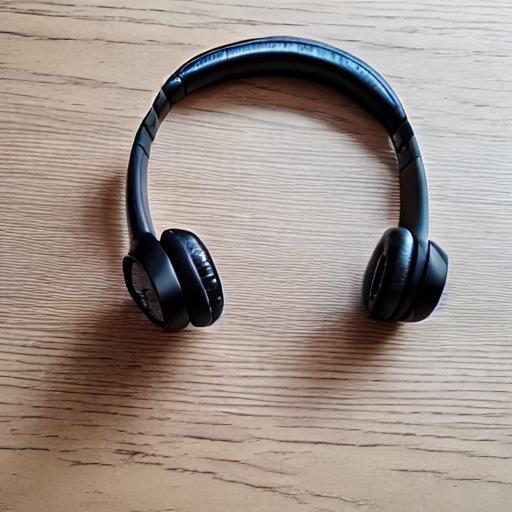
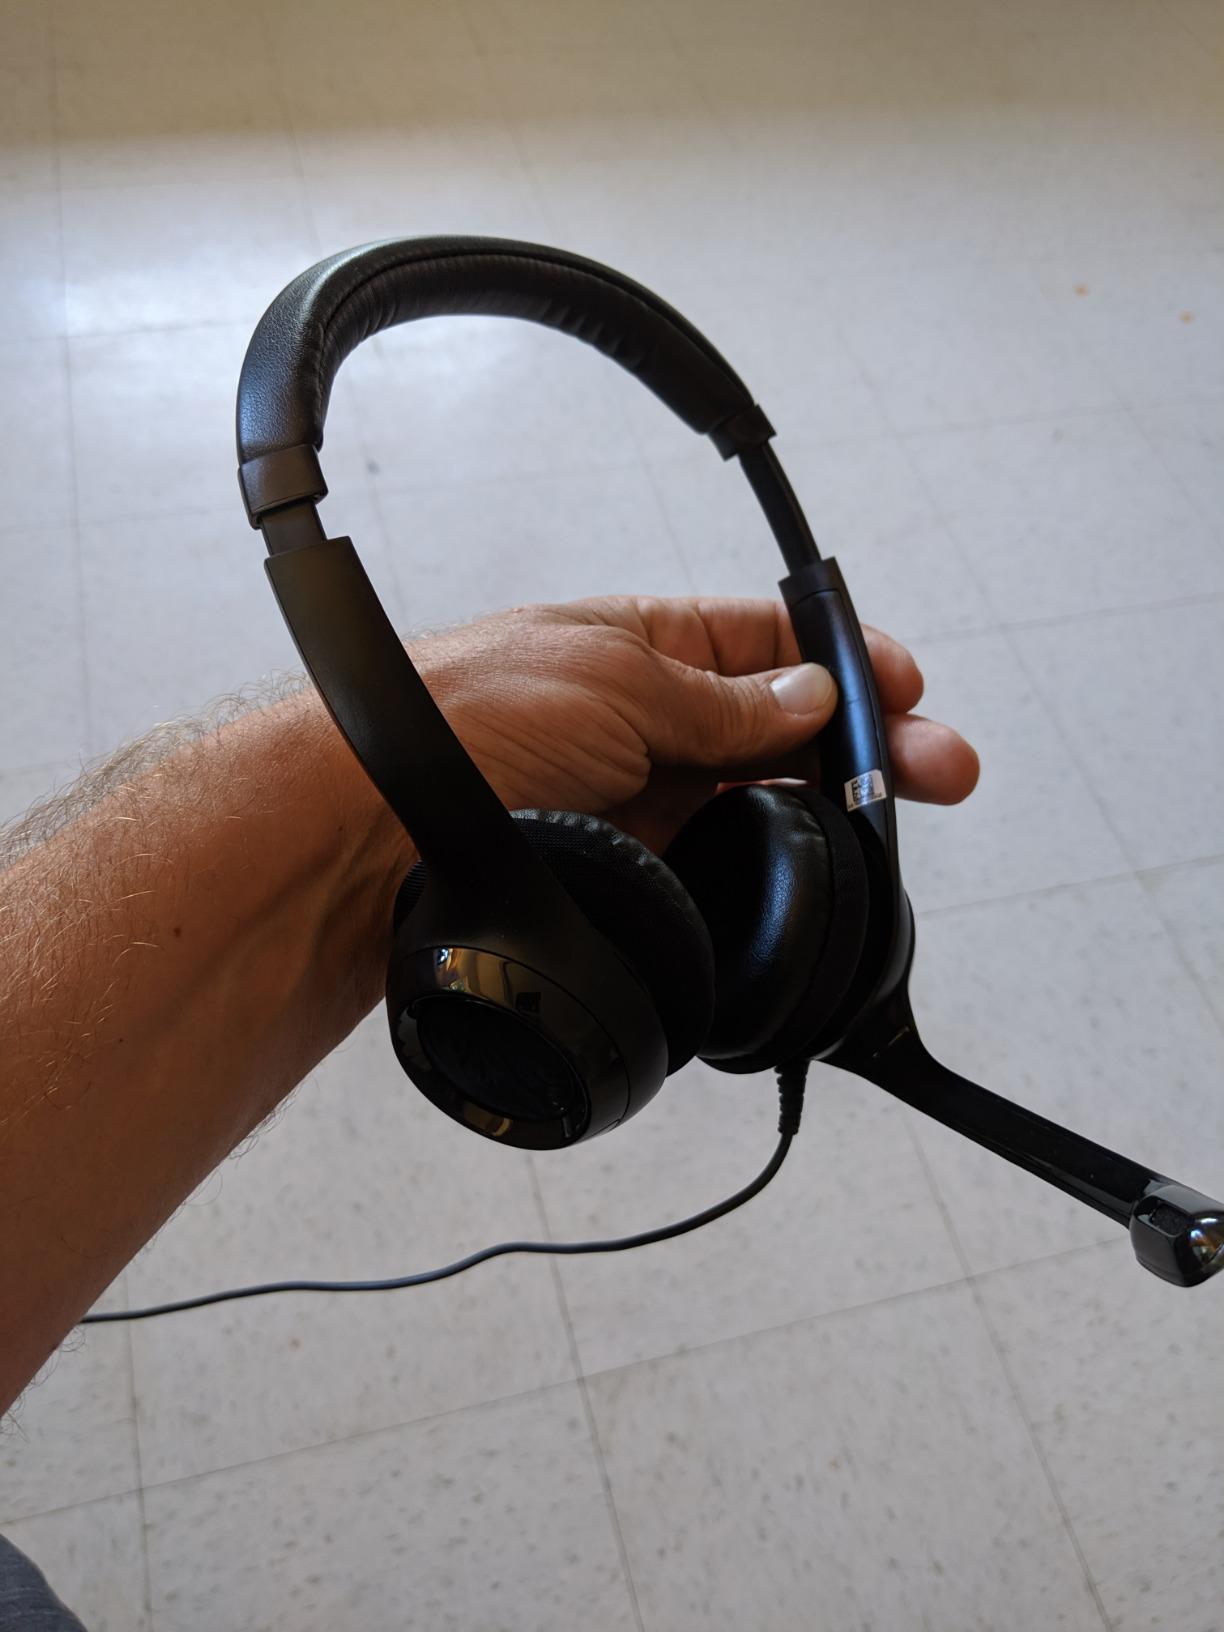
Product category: headphones
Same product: no